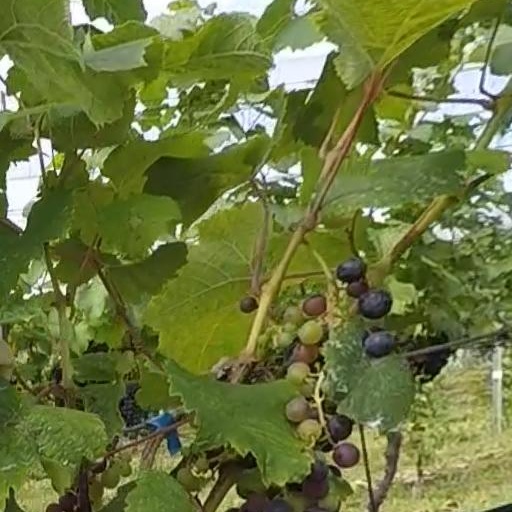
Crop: grape